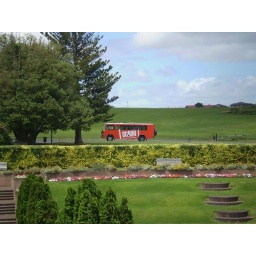
Funny orange bus we went around on!